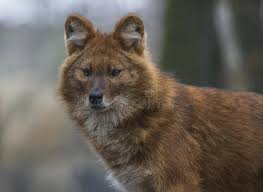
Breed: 209-n000043-dhole